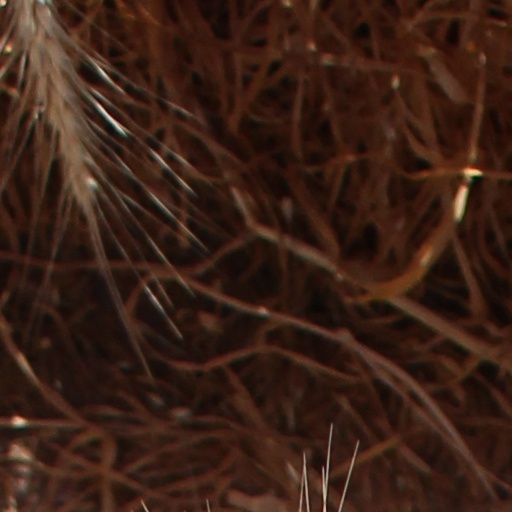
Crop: wheat